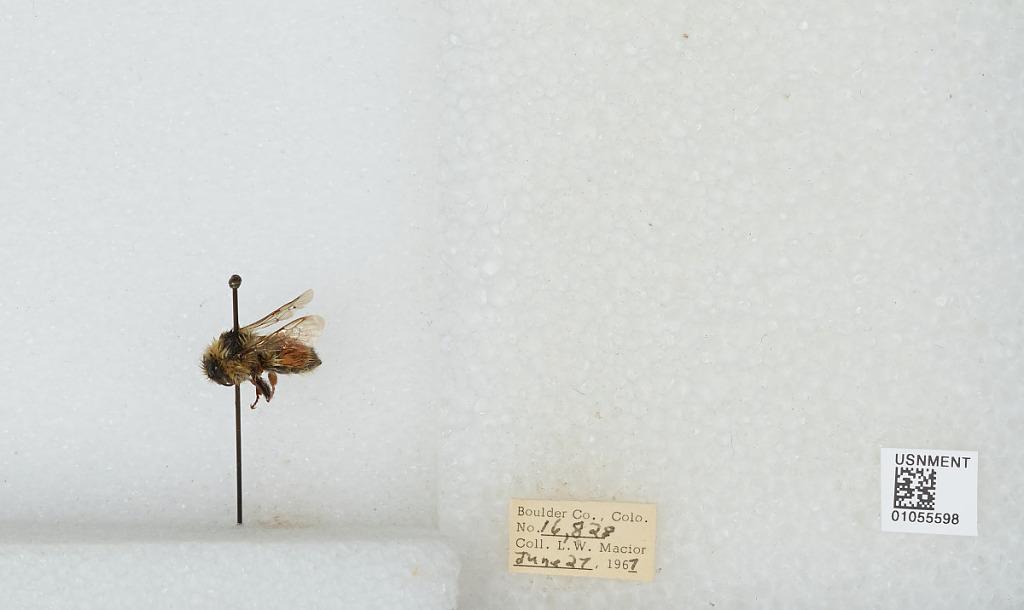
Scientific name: Bombus (Pyrobombus) bifarius Cresson
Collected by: L. Macior
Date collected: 1967-6-27
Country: United States
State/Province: Colorado
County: Boulder
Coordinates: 40.0017, -105.308